Job 37

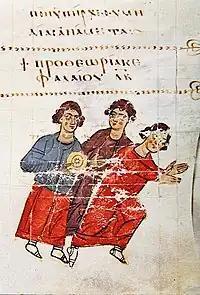
"God speaks to Job", from: Book of Job in Illuminated Byzantine Manuscripts with Cyclic Illustration (AD 900). Monastery of St.John the Theologian, Patmos.

This section contains the continuation of Elihu's hymn of praise to God as Creator (Job 36:22–25; 26–29, 30–33; 37:1–5, 6–13). The storm imagery to animately describe God's work in nature anticipates God's appearance in the whirlwind (Job 38).